Otto III, Margrave of Brandenburg

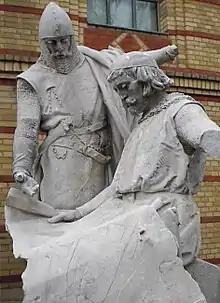
John I (sitting) and Otto III studying the (alleged) city charter of Berlin and Cölln (now in the Spandau Citadel).

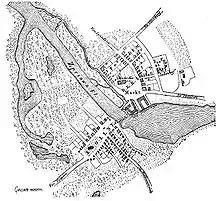
Berlin and Cölln around 1230

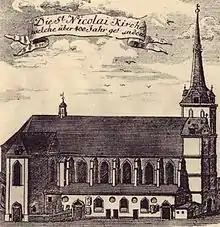
St. Nicholas Church in Berlin, founded around 1220/1230, picture from 1740

According to the current state of research, no evidence has been found that a Slavic settlement existed in the area around the twin towns of Berlin and Cölln. The ford across the largely swampy Berlin Glacial Valley gained importance during the Slavic-German transition period, when John I and Otto III settled the sparsely populated plateaus of Teltow and Barnim with local Slavs and German immigrants.